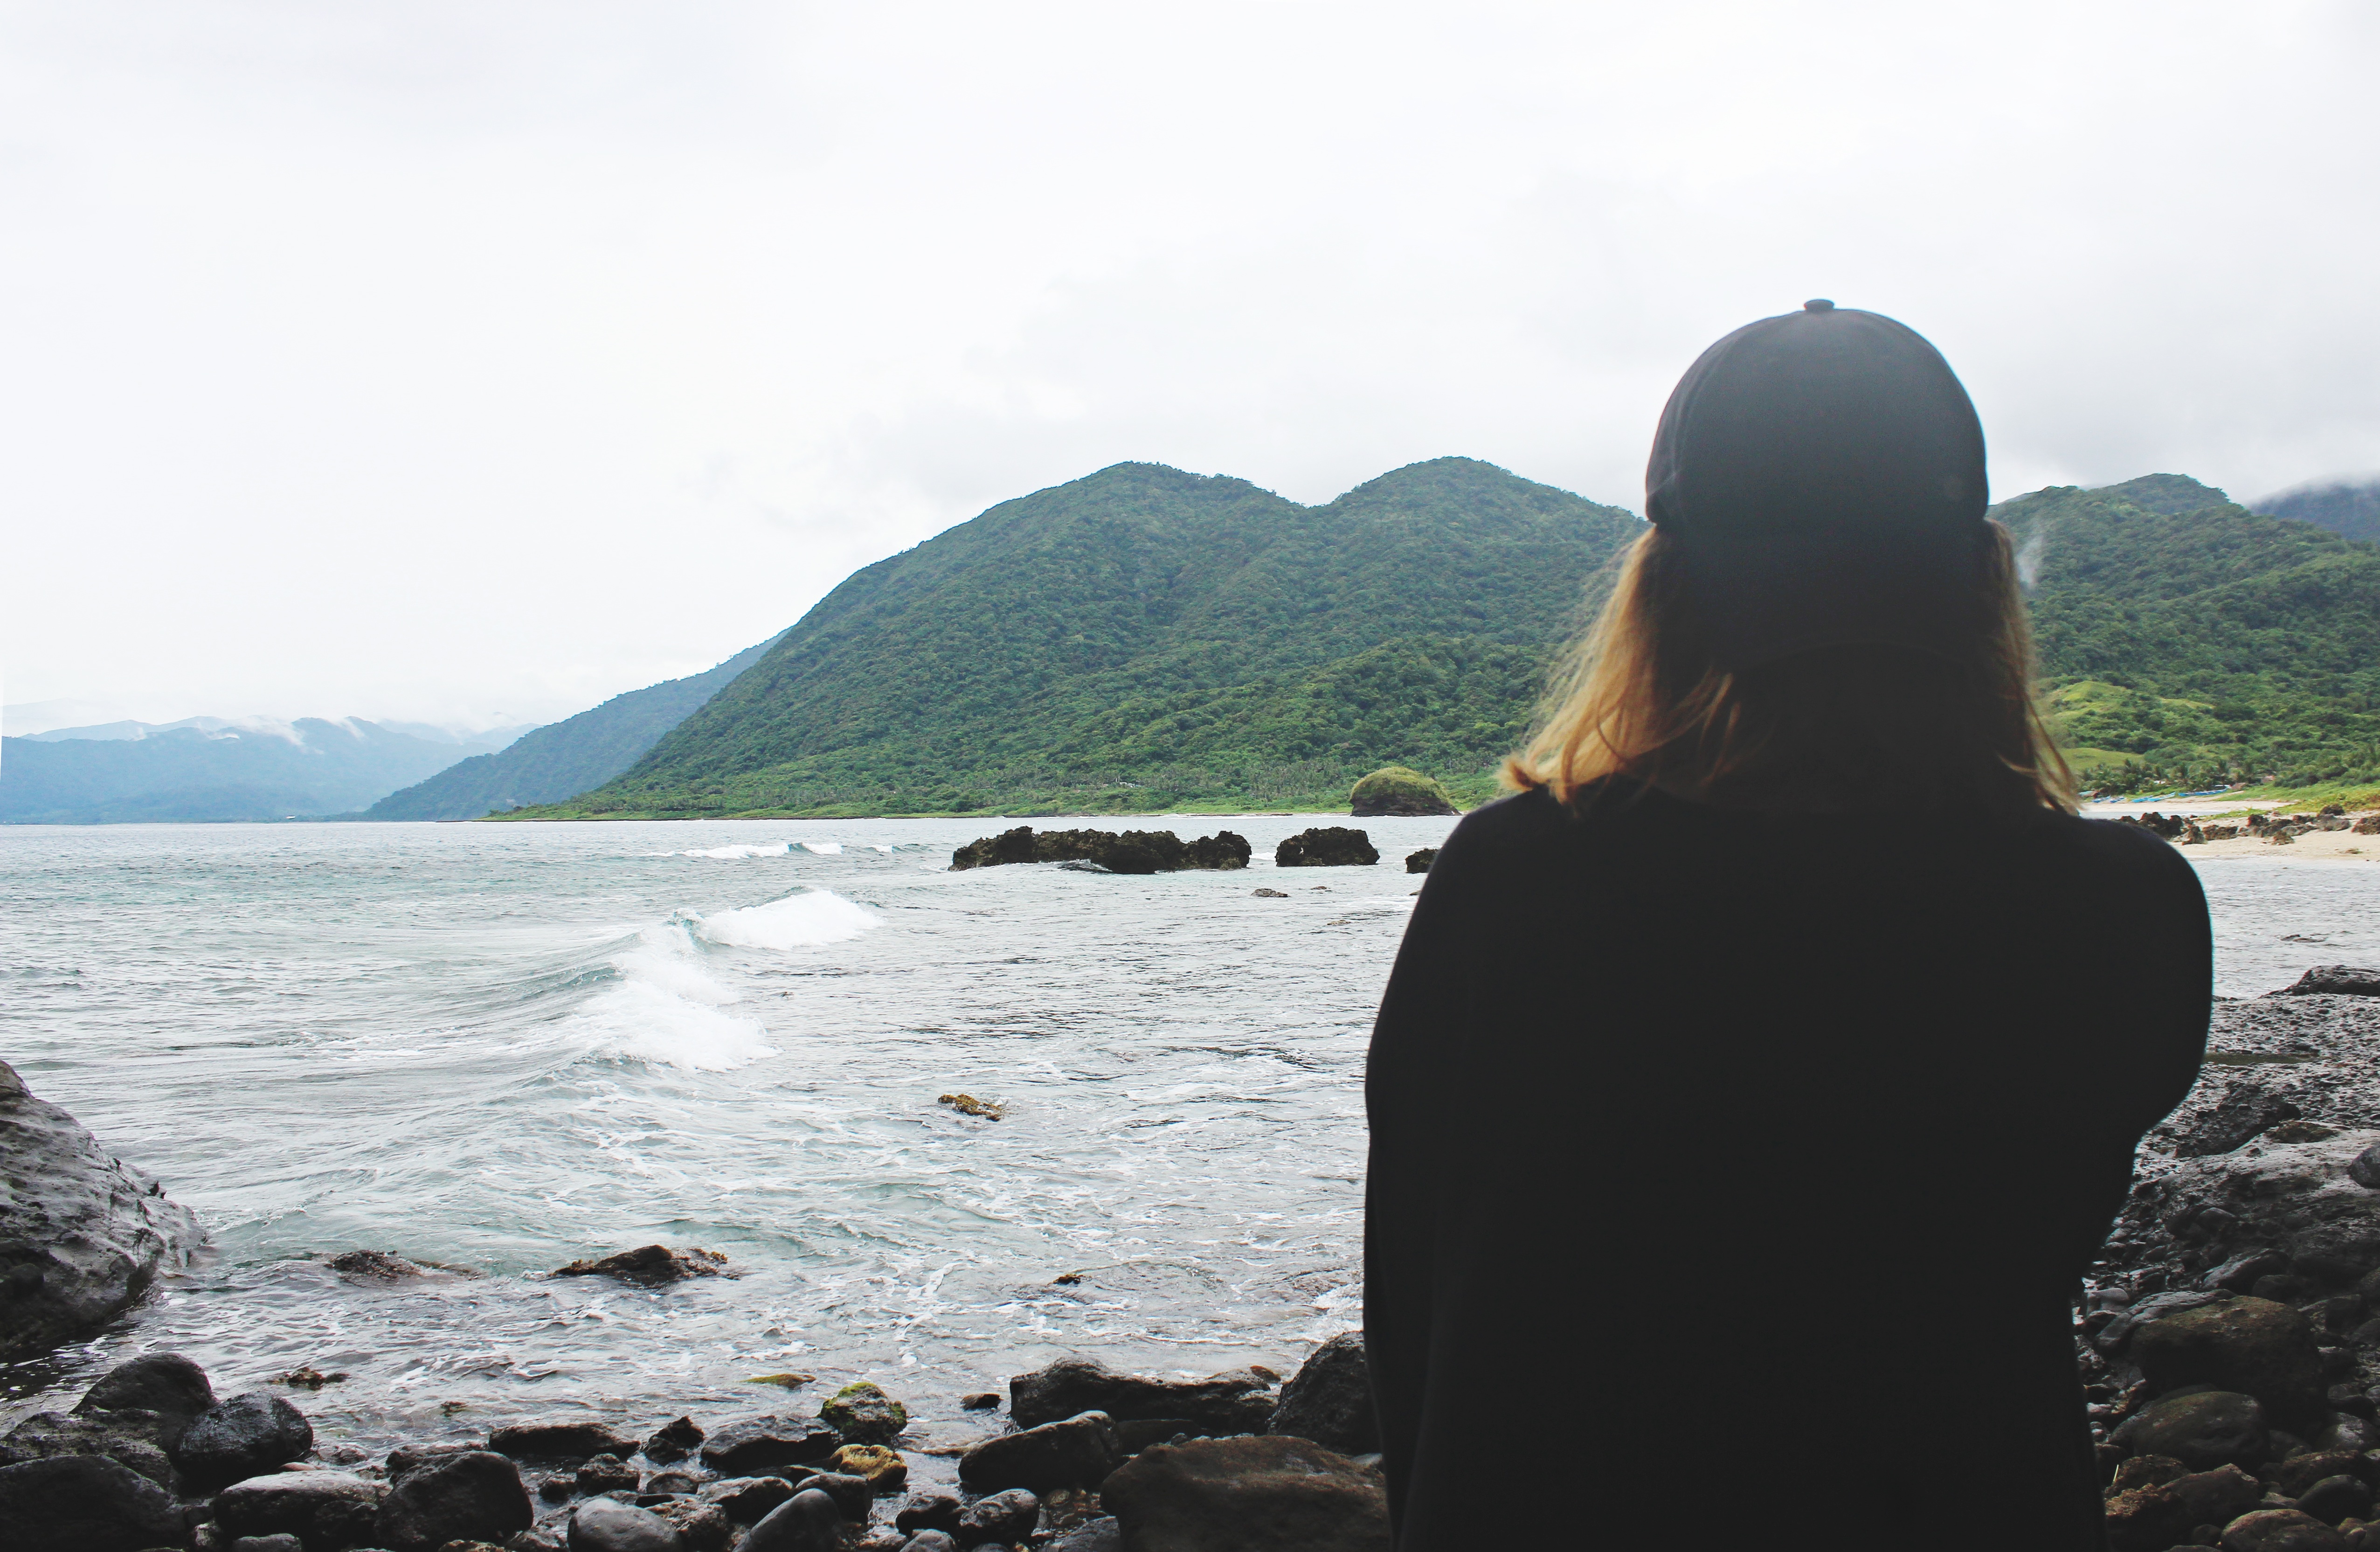
beach, sea, coast, water, rock, ocean, shore, wave, vacation, cliff, bay, terrain, body of water